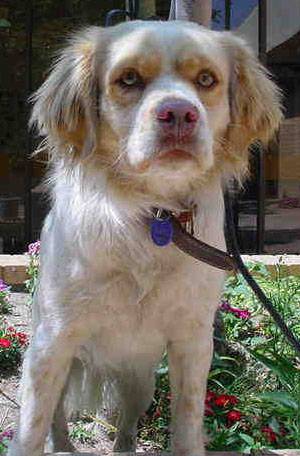
Label: dog